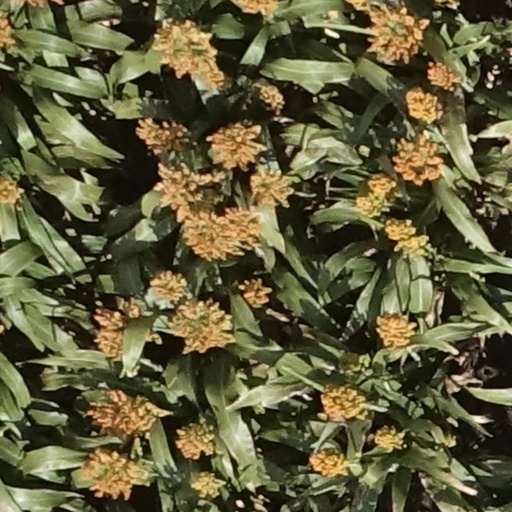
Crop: sorghum